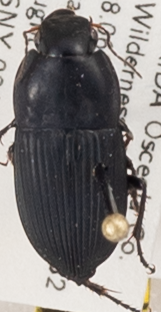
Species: Anisodactylus haplomus
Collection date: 2019-05-21
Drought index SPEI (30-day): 0.334
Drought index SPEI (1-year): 1.642
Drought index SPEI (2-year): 2.09